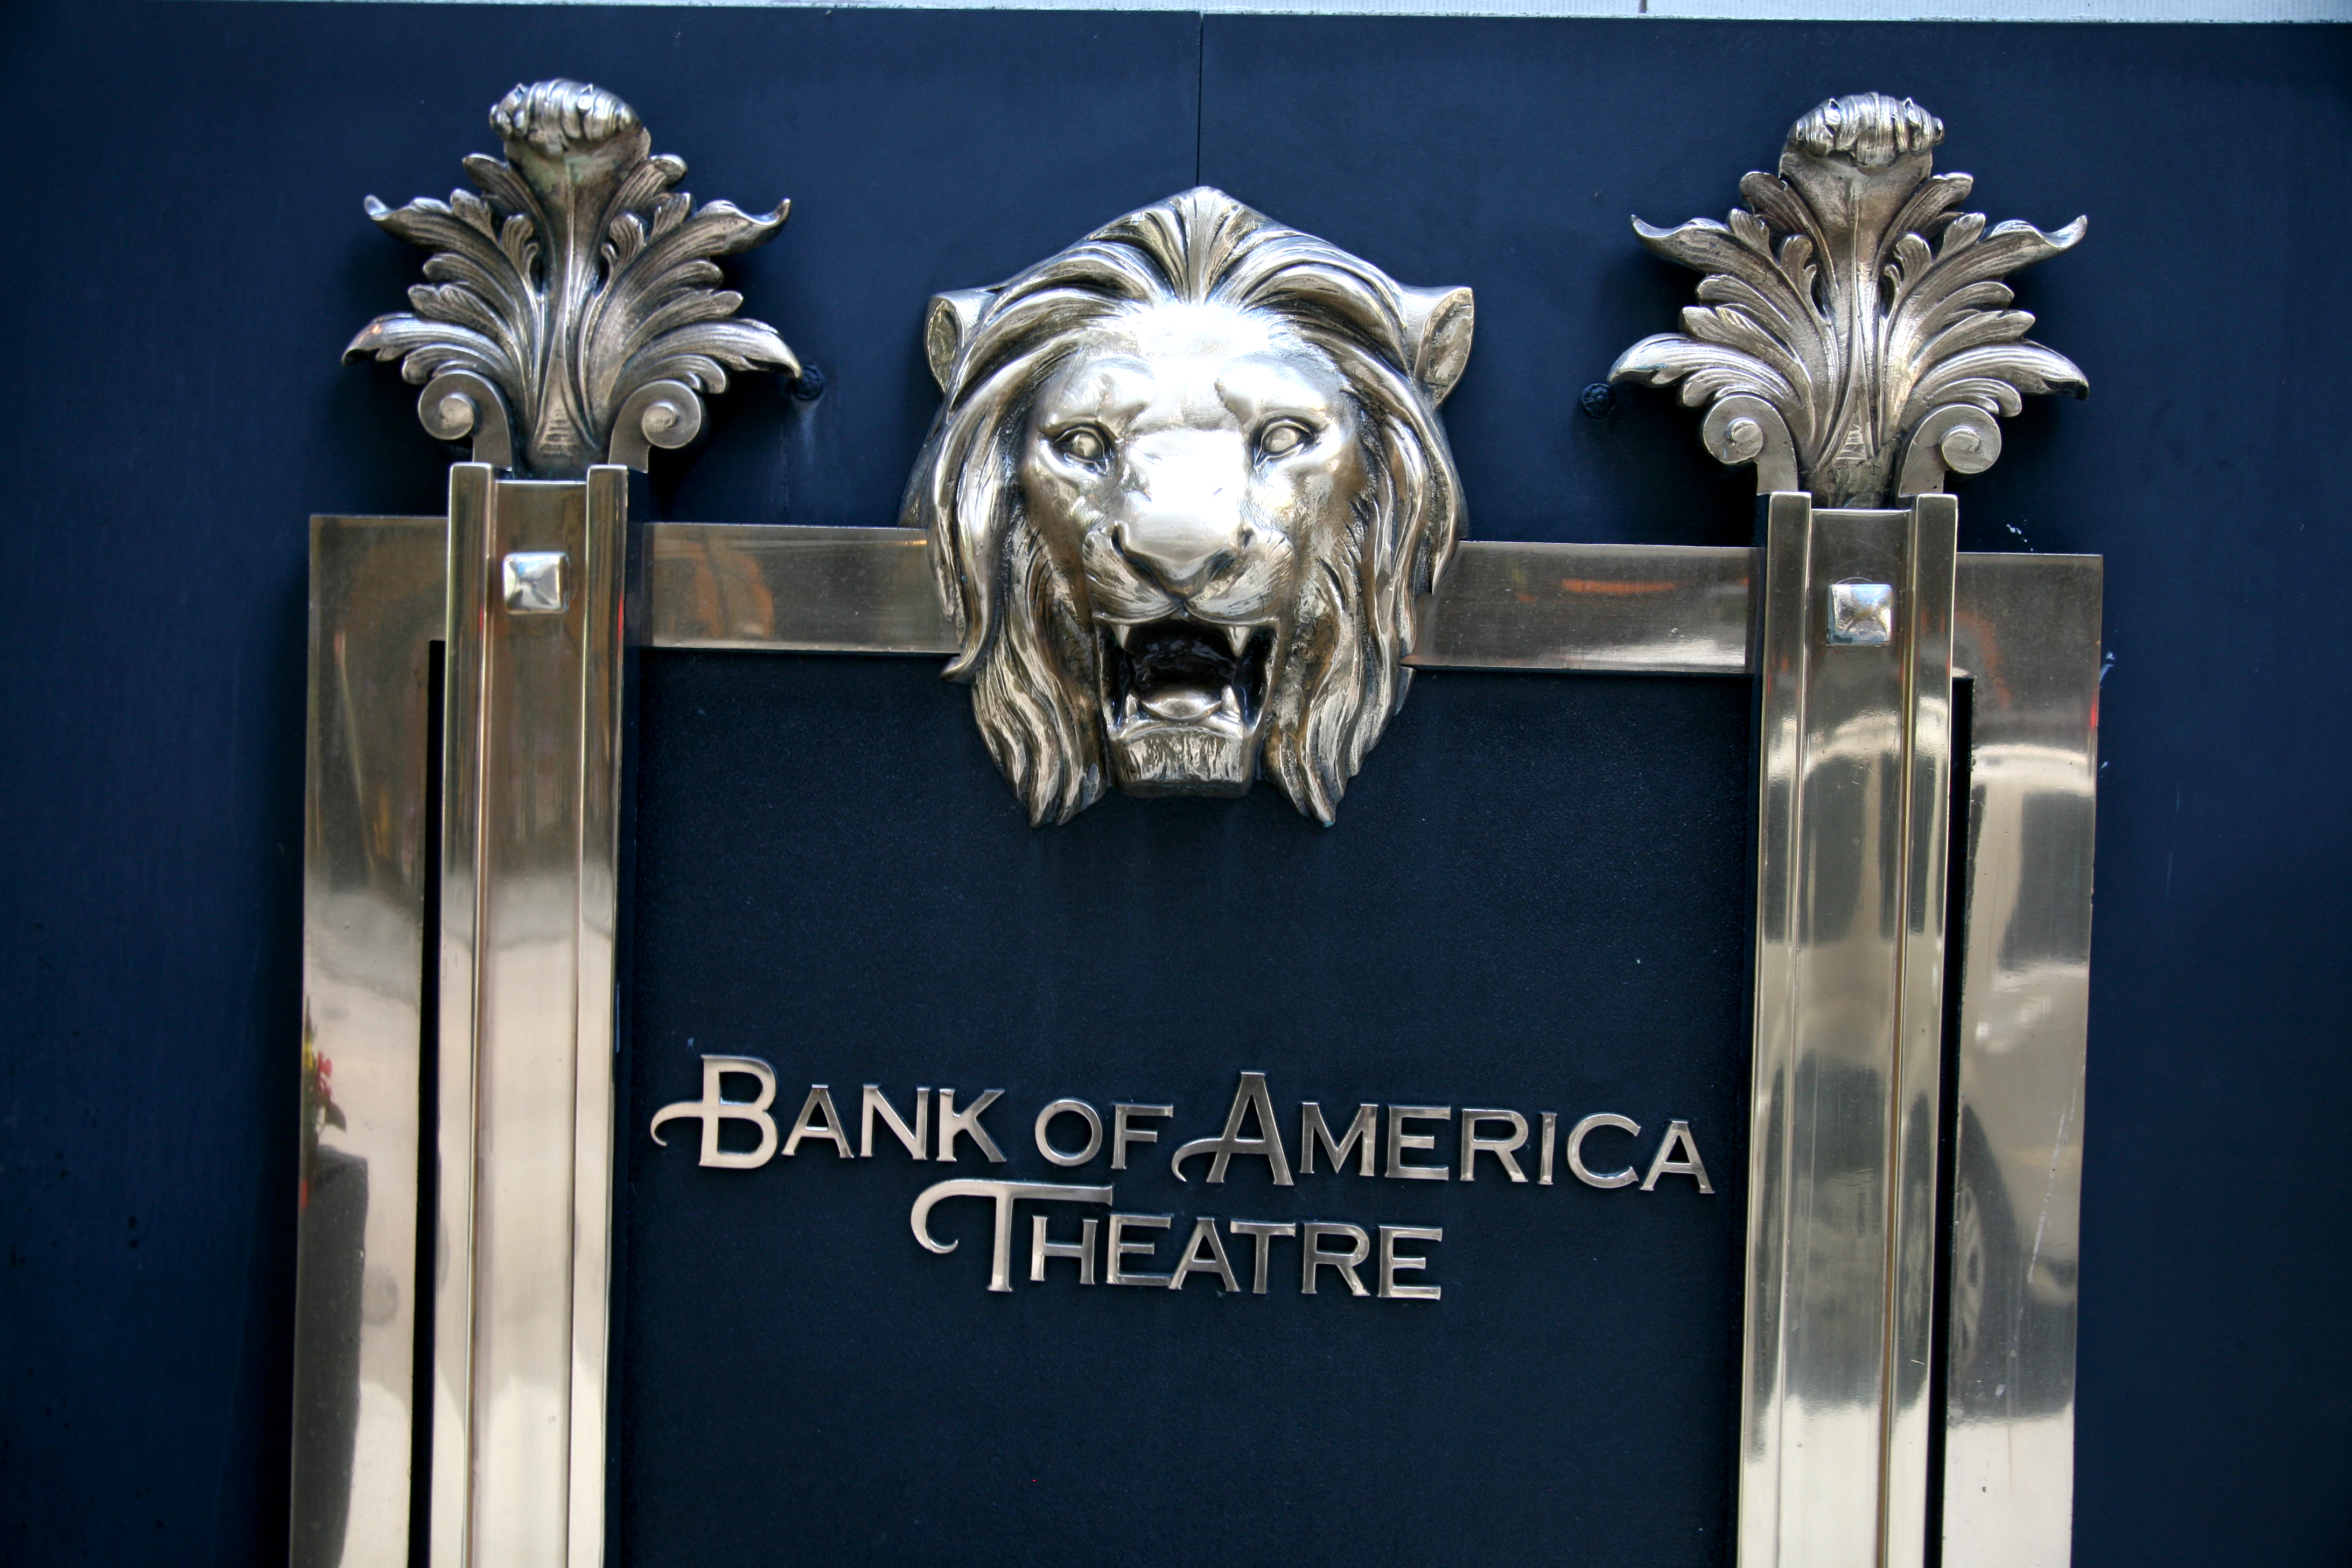
architecture, street, monument, statue, chicago, lion, sculpture, art, 5d, bankofamericatheatre